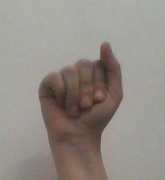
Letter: saad